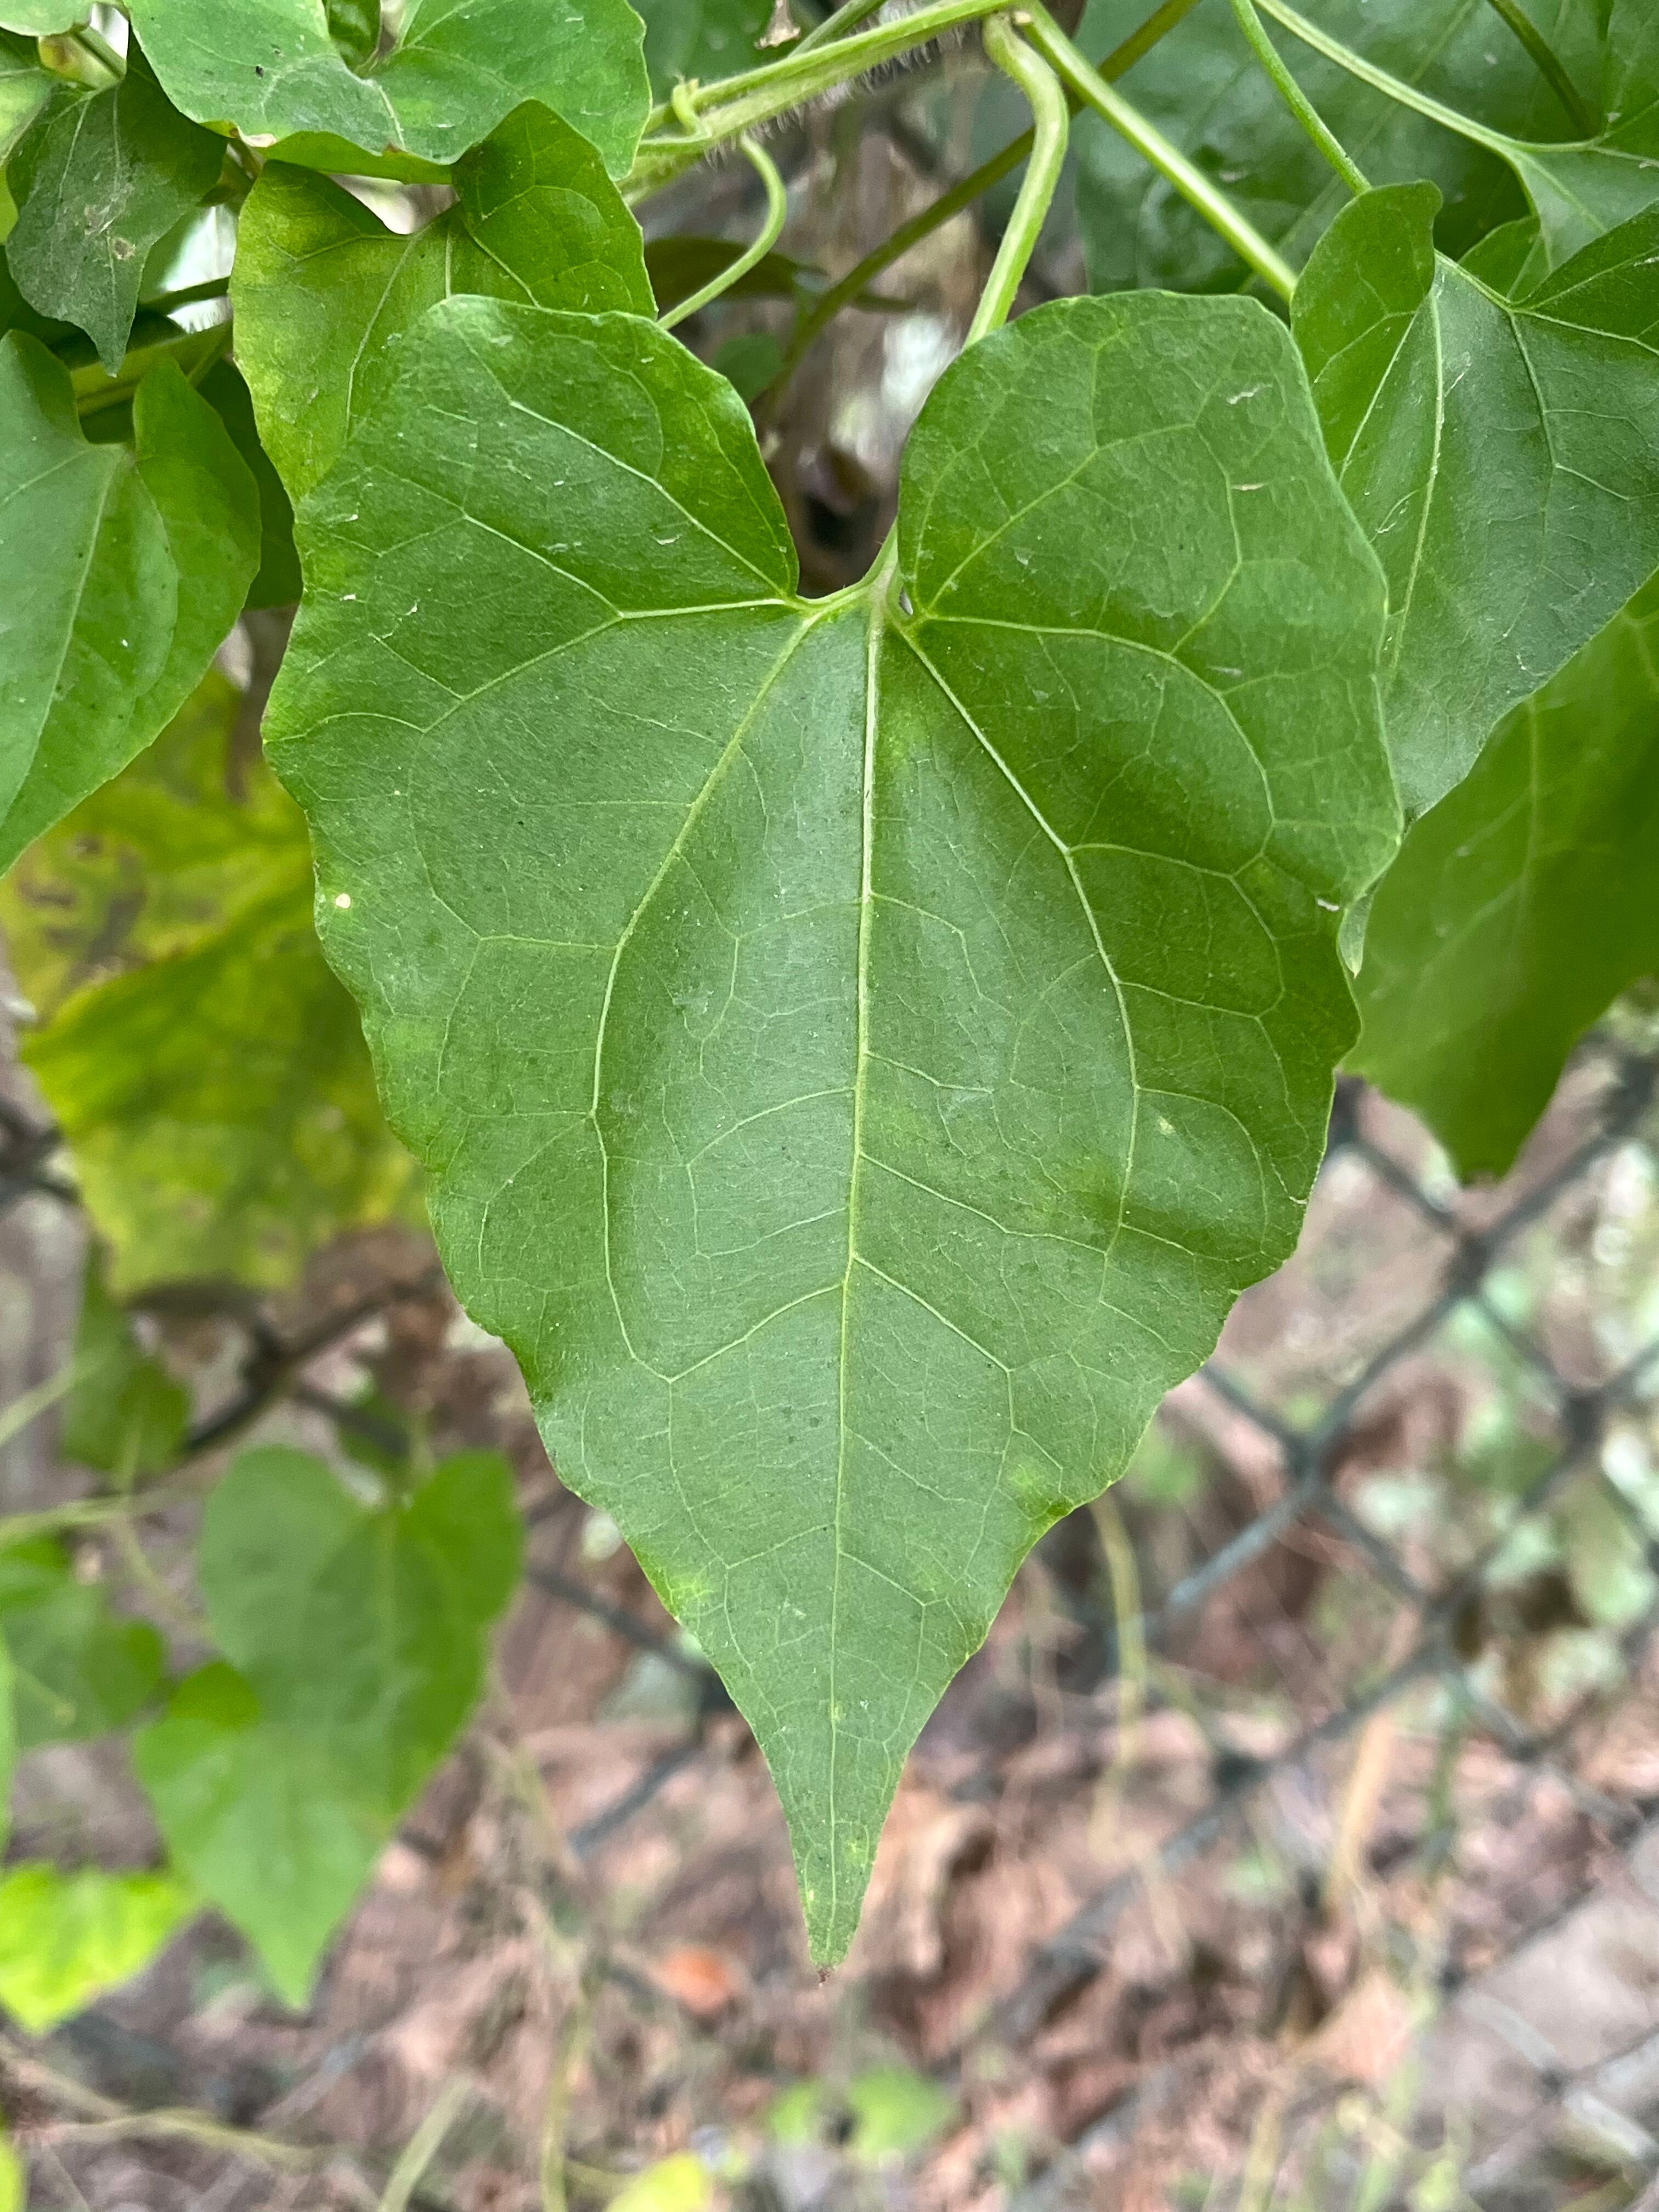
Plant species: mikania-micrantha